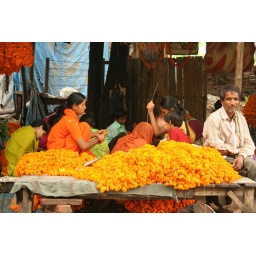
Marigold locally called Genda is used for making garlands .Here girls in Mehrauli flower market are busy making garlands.